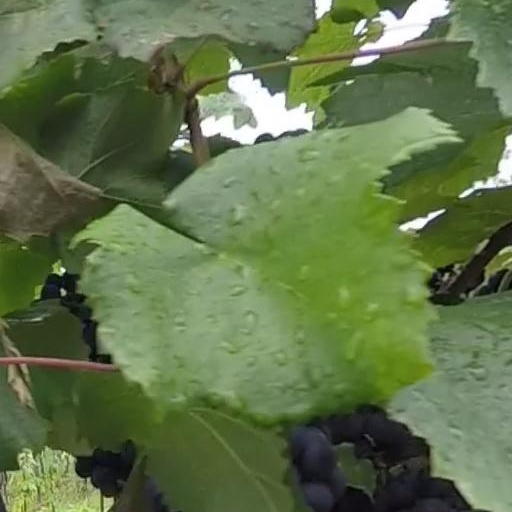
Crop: grape